Eco Warriors Movement

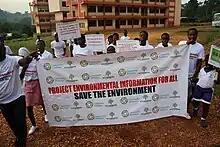
Eco Warriors Movement

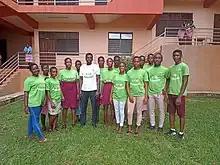
Eco Warriors at Fodoa Senior High School in the Eastern Region of Ghana

Eco Warrior Movement is a non-governmental organization in Ghana working with young people on climate change and environmental sustainability. The movement is a youth-driven and youth-led organization that is intended on restoring degraded landscapes and mitigate climate change through an integrated and inclusive approach. Otuo-Akyampong Boakye, an environmental scientist from Ghana, launched the Eco-Warriors Movement in 2020.